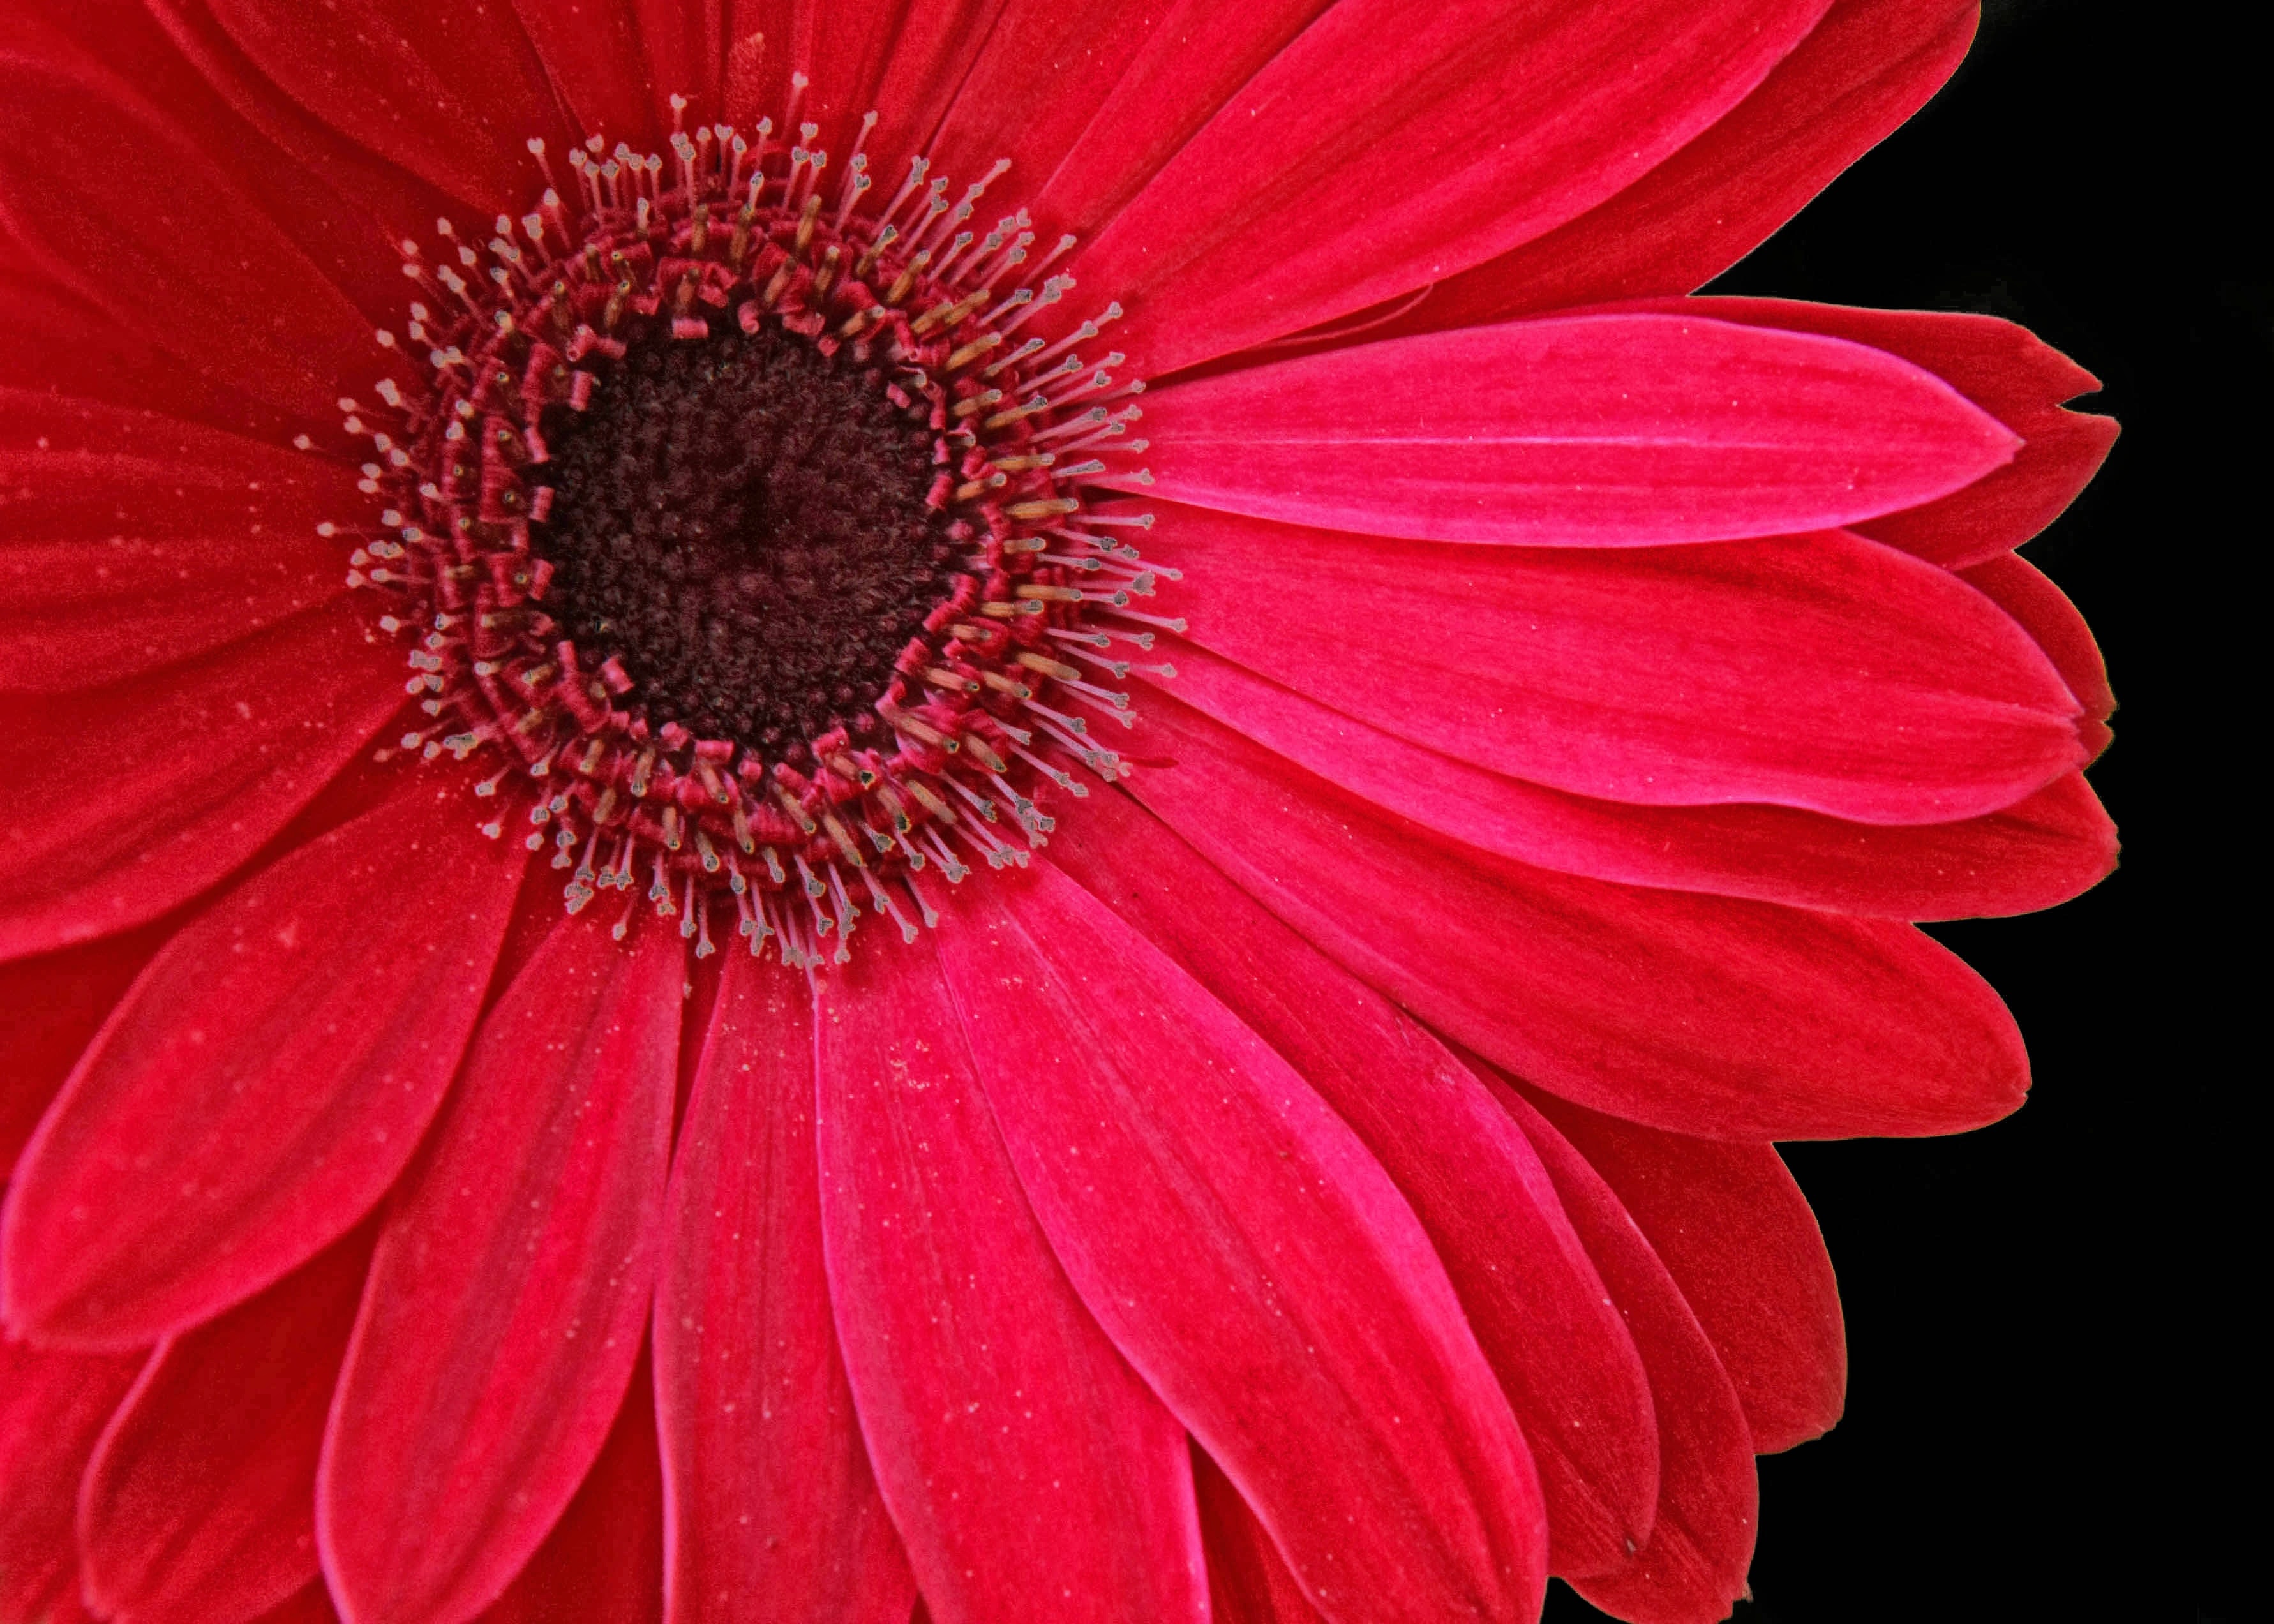
black and white, plant, flower, petal, red, pink, gerbera, macro photography, flowering plant, daisy family, plant stem, land plant